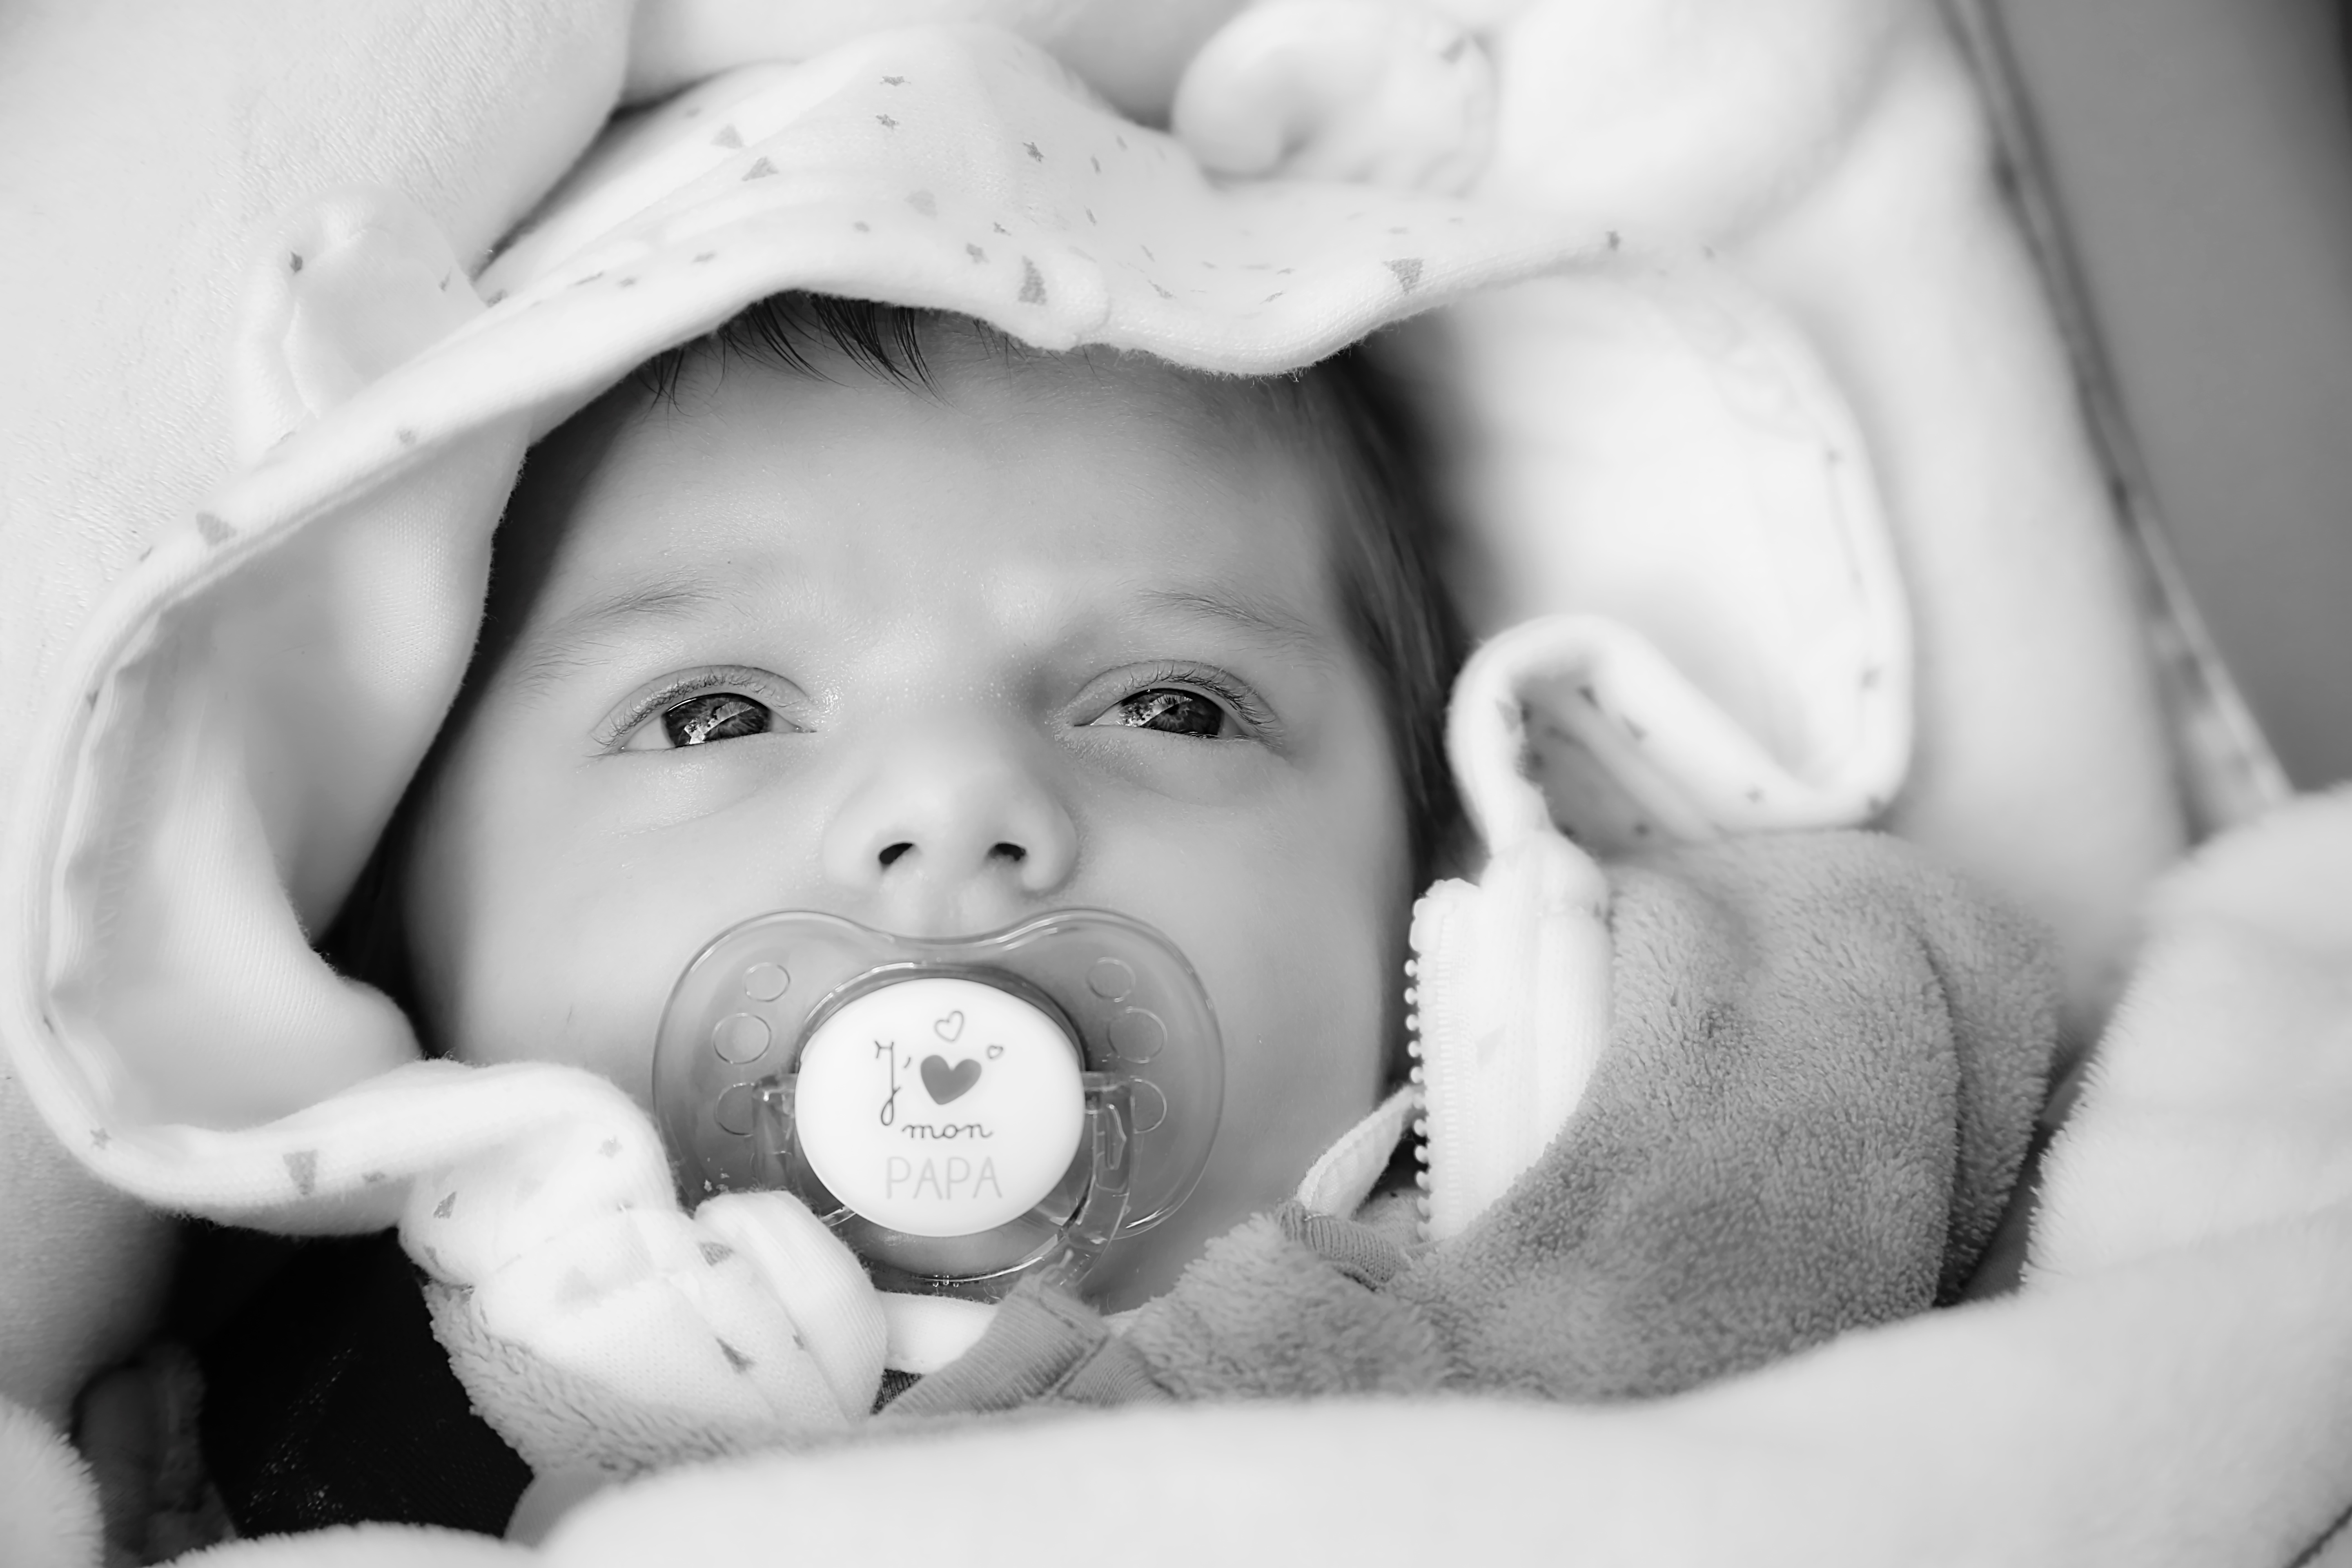
person, black and white, girl, white, photography, boy, portrait, child, monochrome, baby, facial expression, face, infant, toddler, eye, skin, organ, emotion, birth, small child, monochrome photography, portrait photography